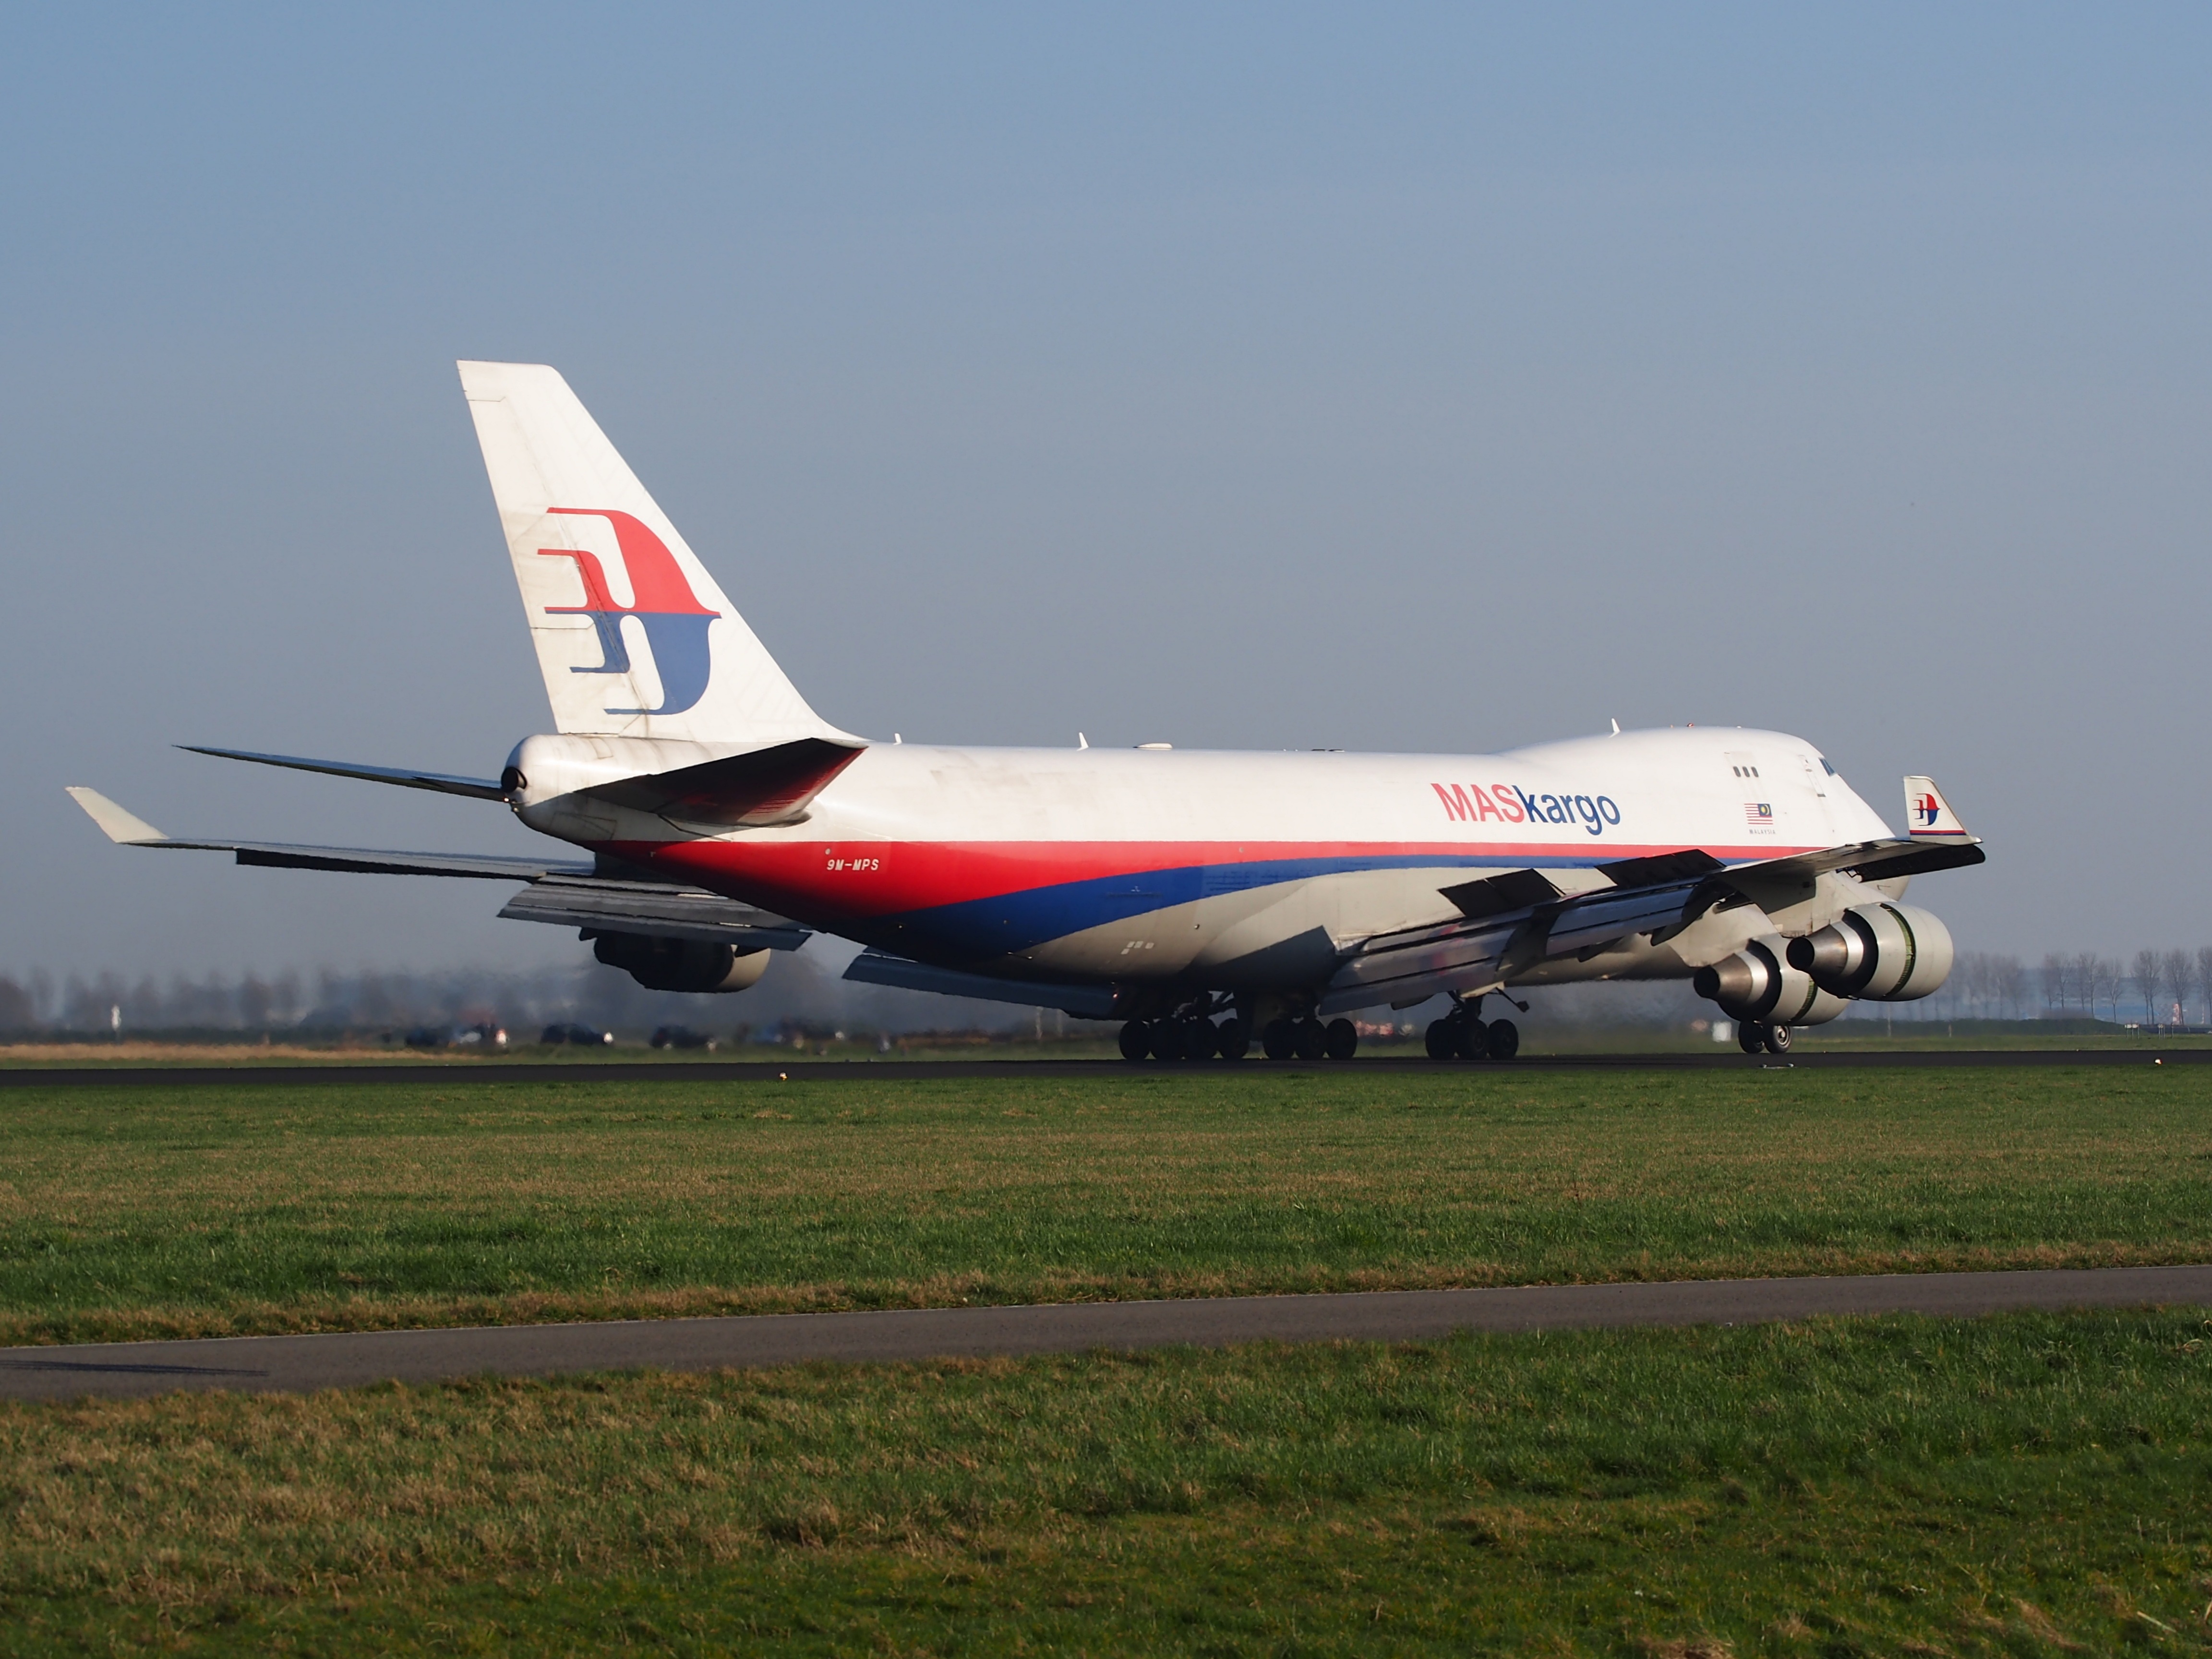
wing, airport, airplane, aircraft, vehicle, airline, aviation, flight, airliner, cargo, landing, boeing, takeoff, air force, jet aircraft, airbus a330, boeing 777, boeing 747, jumbo jet, boeing 767, air travel, boeing 737, malaysia airlines, atmosphere of earth, wide body aircraft, narrow body aircraft, boeing 747 8, boeing 747 400